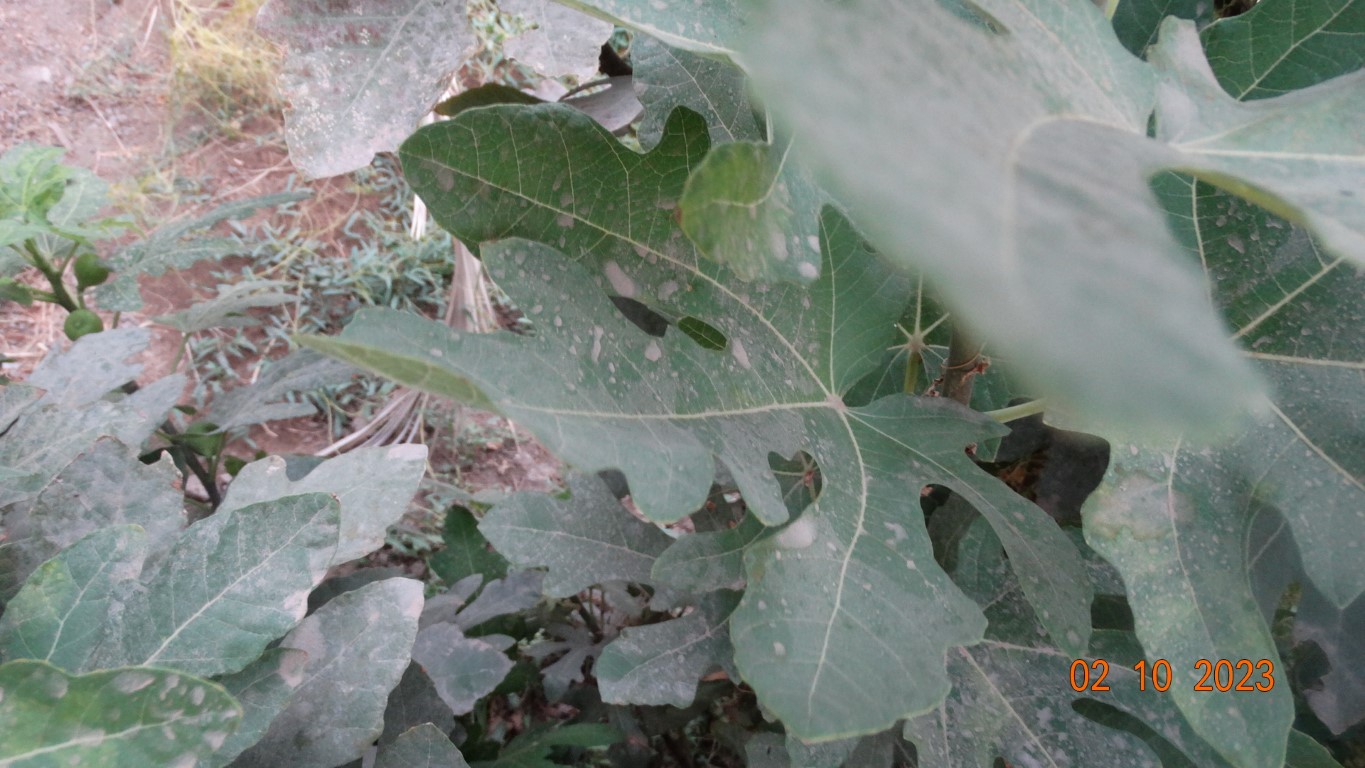
Label: healthy